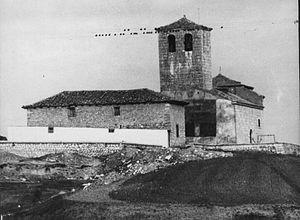
Matilla de los Caños est une commune de la province de Valladolid dans la communauté autonome de Castille-et-León en Espagne.